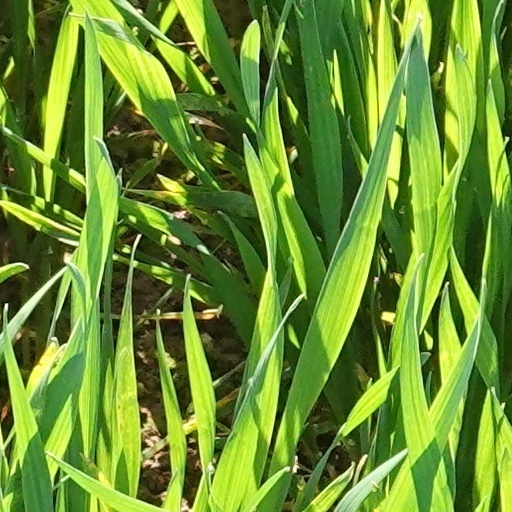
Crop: wheat